Battle of Edgcote

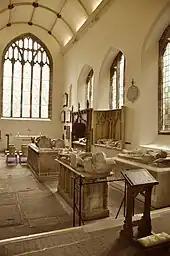
Herbert chapel, Abergavenny Priory

Estimates suggest Pembroke had some 3,000 to 5,000 Welsh knights and spearmen, with 800 to 1,500 under Devon, including most of the archers. Aware of the need to destroy the northern army before they were reinforced, Pembroke's army was camped overnight on high ground to the north-east. This overlooked the site of the 914 CE Battle of Danes Moor, with the two armies separated by a tributary of the River Cherwell.